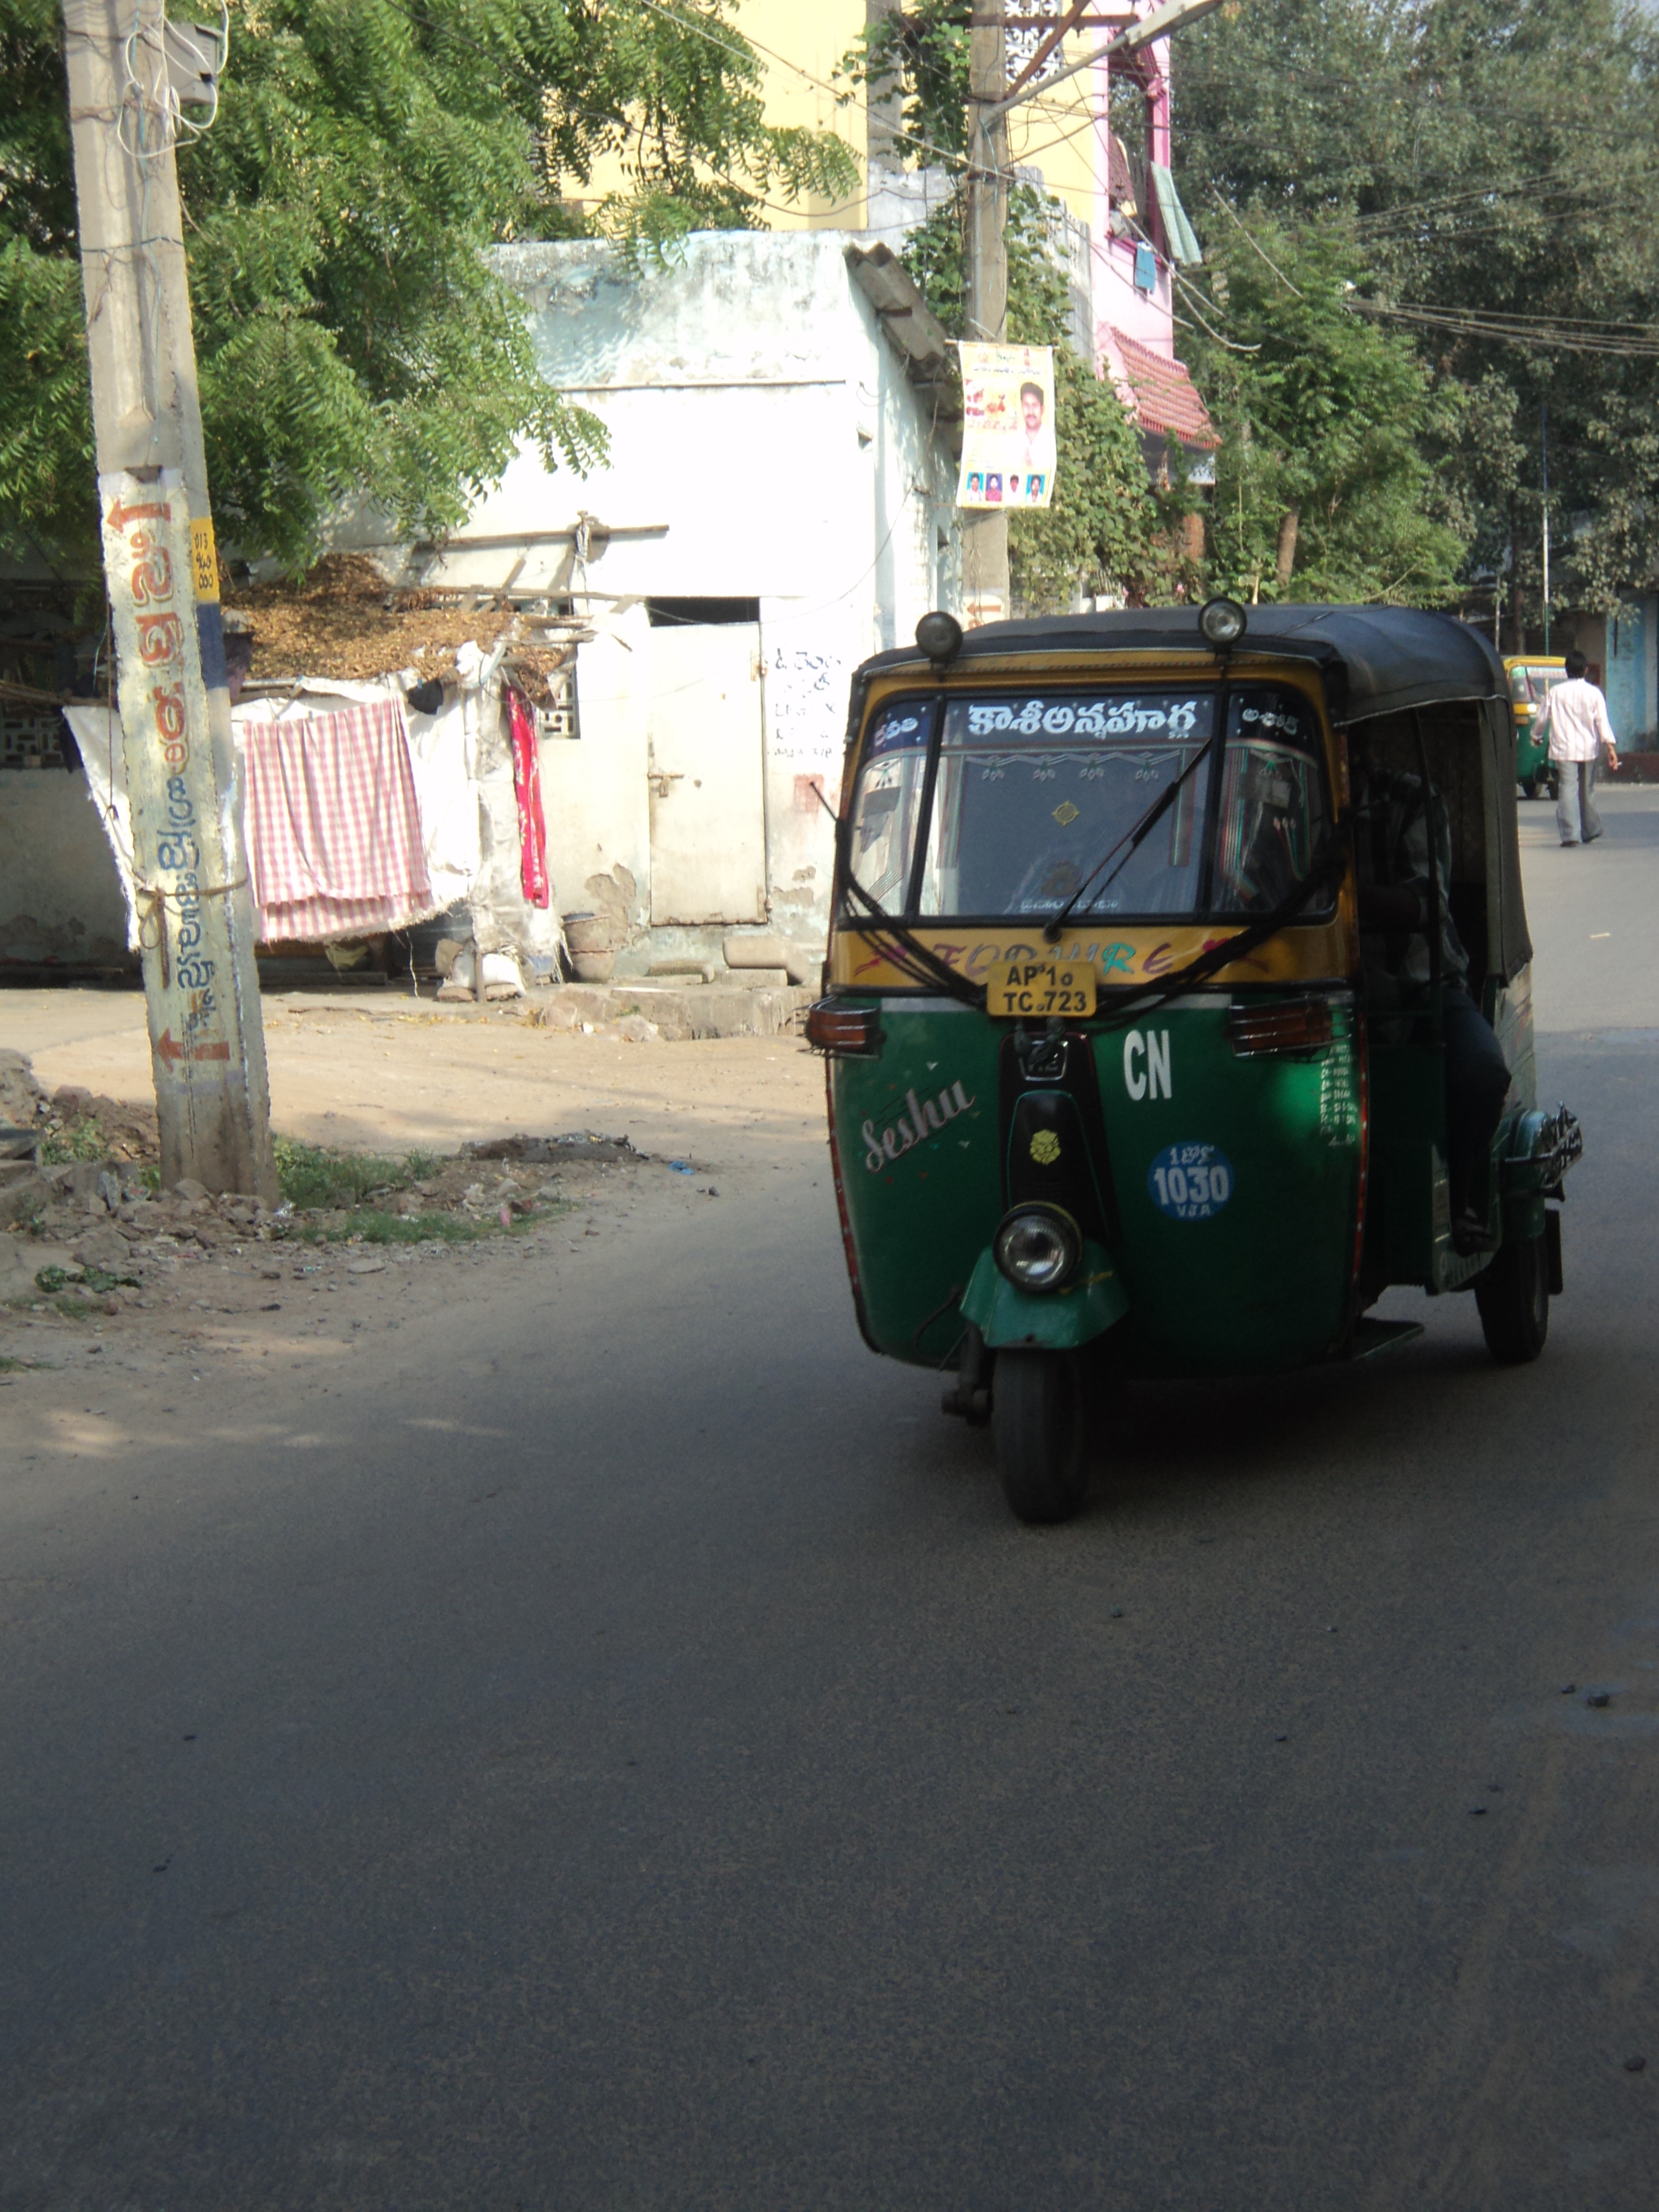
Vehicle type: Auto Rickshaws